Gabriel Taborin

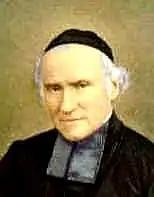
Gabriel Taborin

Gabriel Taborin (1799–1864) was a French religious brother and founder of the Brothers of the Holy Family of Belley, France.